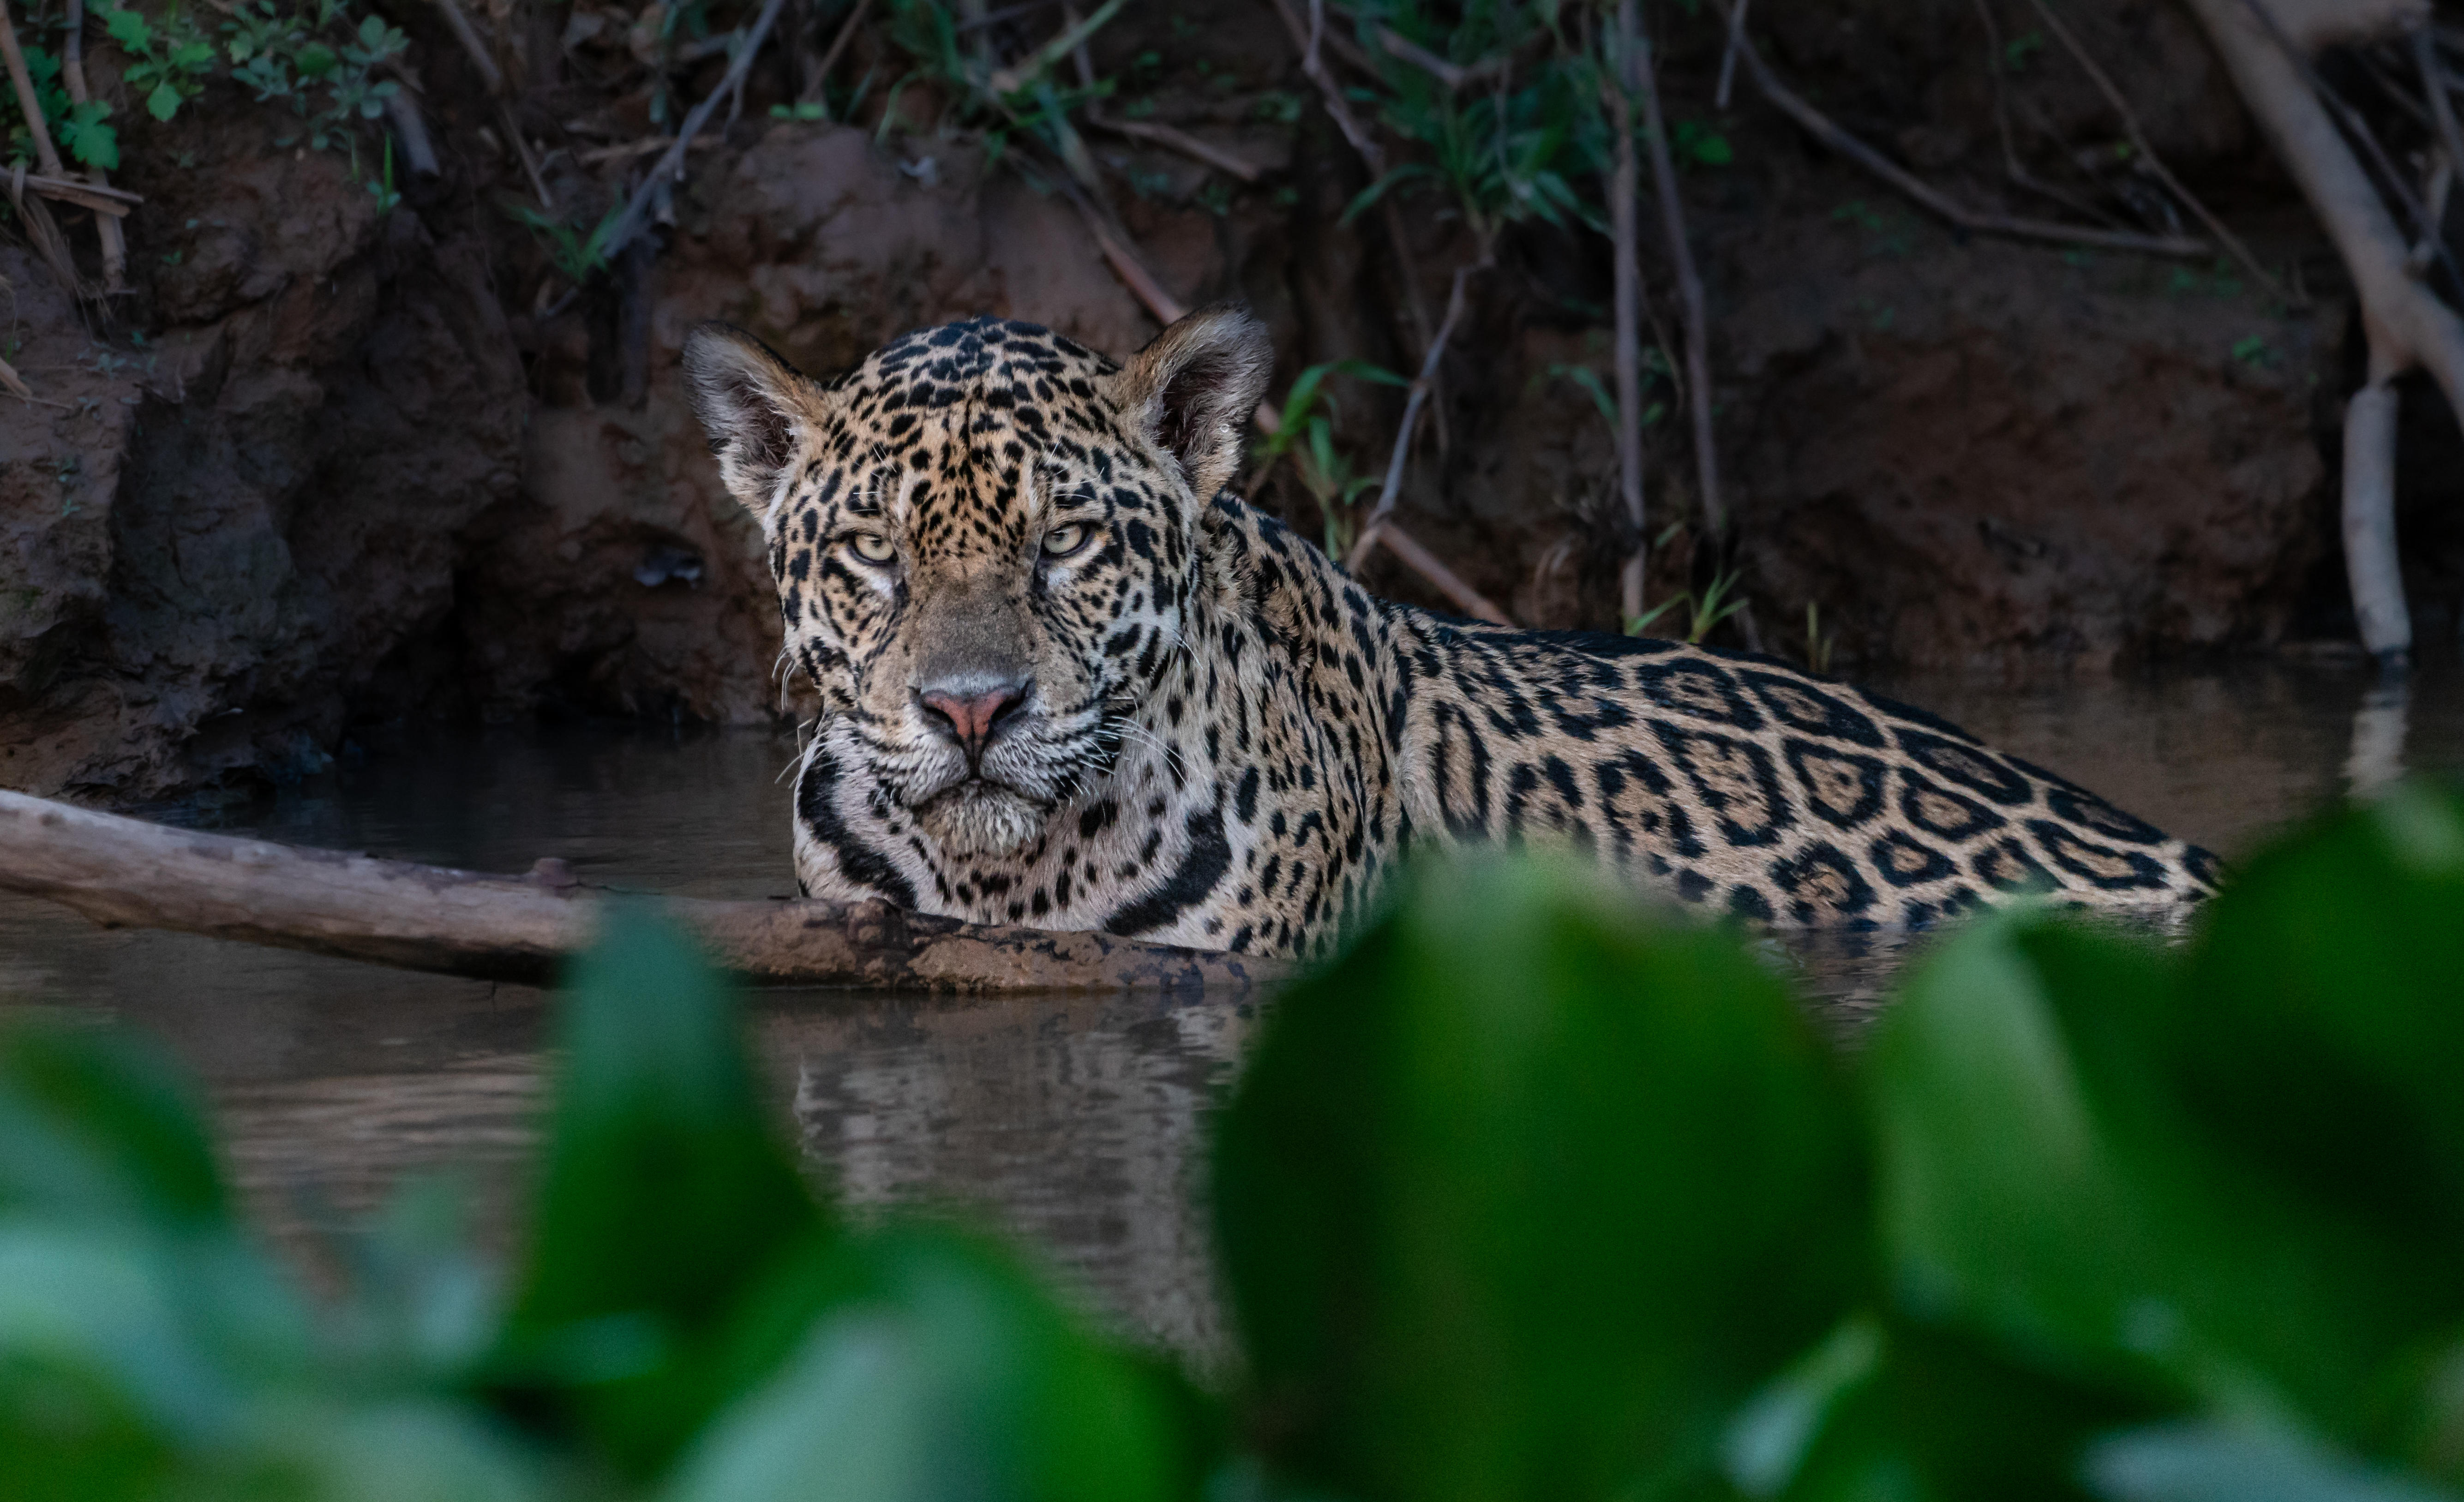
Jaguar: Bororo